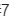
Number: 7